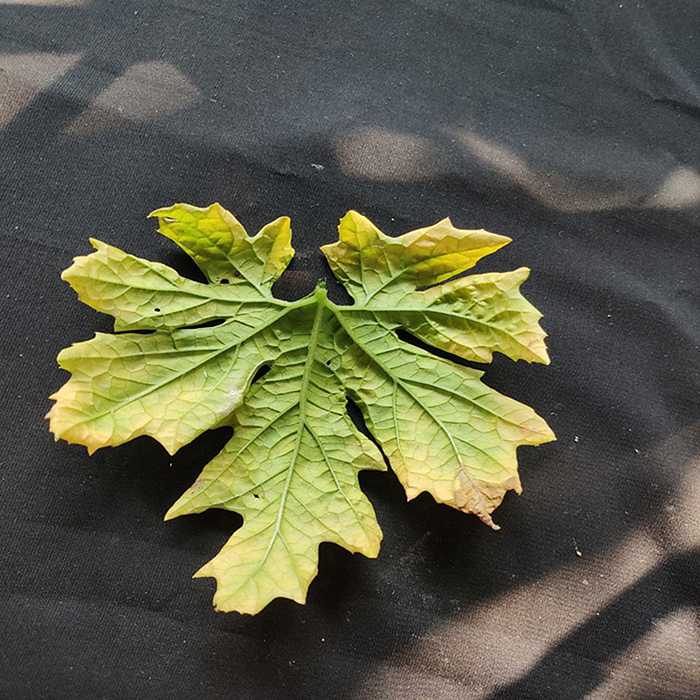
Plant: Bitter Gourd
Label: Fusarium wilt